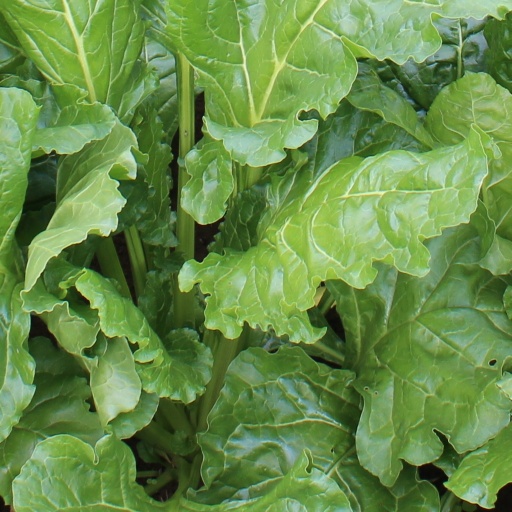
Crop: sugar beet